Janet Frame

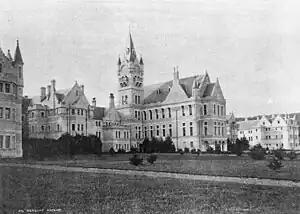
Seacliff Lunatic Asylum in the Otago region, where Frame was first committed in 1945.

In September 1945, Frame abandoned her teacher-training classroom at Dunedin's Arthur Street School during a visit from an inspector. She was then briefly admitted to the psychiatric ward of the local Dunedin hospital for observation. Frame was unwilling to return home to her family, where tensions between her father and brother frequently manifested in outbursts of anger and violence. As a result, Frame was transferred from the local hospital's psychiatric ward to Seacliff Lunatic Asylum, a fabled and feared mental institution located 20 miles north of Dunedin. During the next eight years, Frame was repeatedly readmitted, usually voluntarily, to psychiatric hospitals in New Zealand. In addition to Seacliff, these included Avondale Lunatic Asylum, in Auckland, and Sunnyside Hospital in Christchurch. During this period, Frame was first diagnosed as suffering from schizophrenia, which was treated with electroconvulsive therapy and insulin.